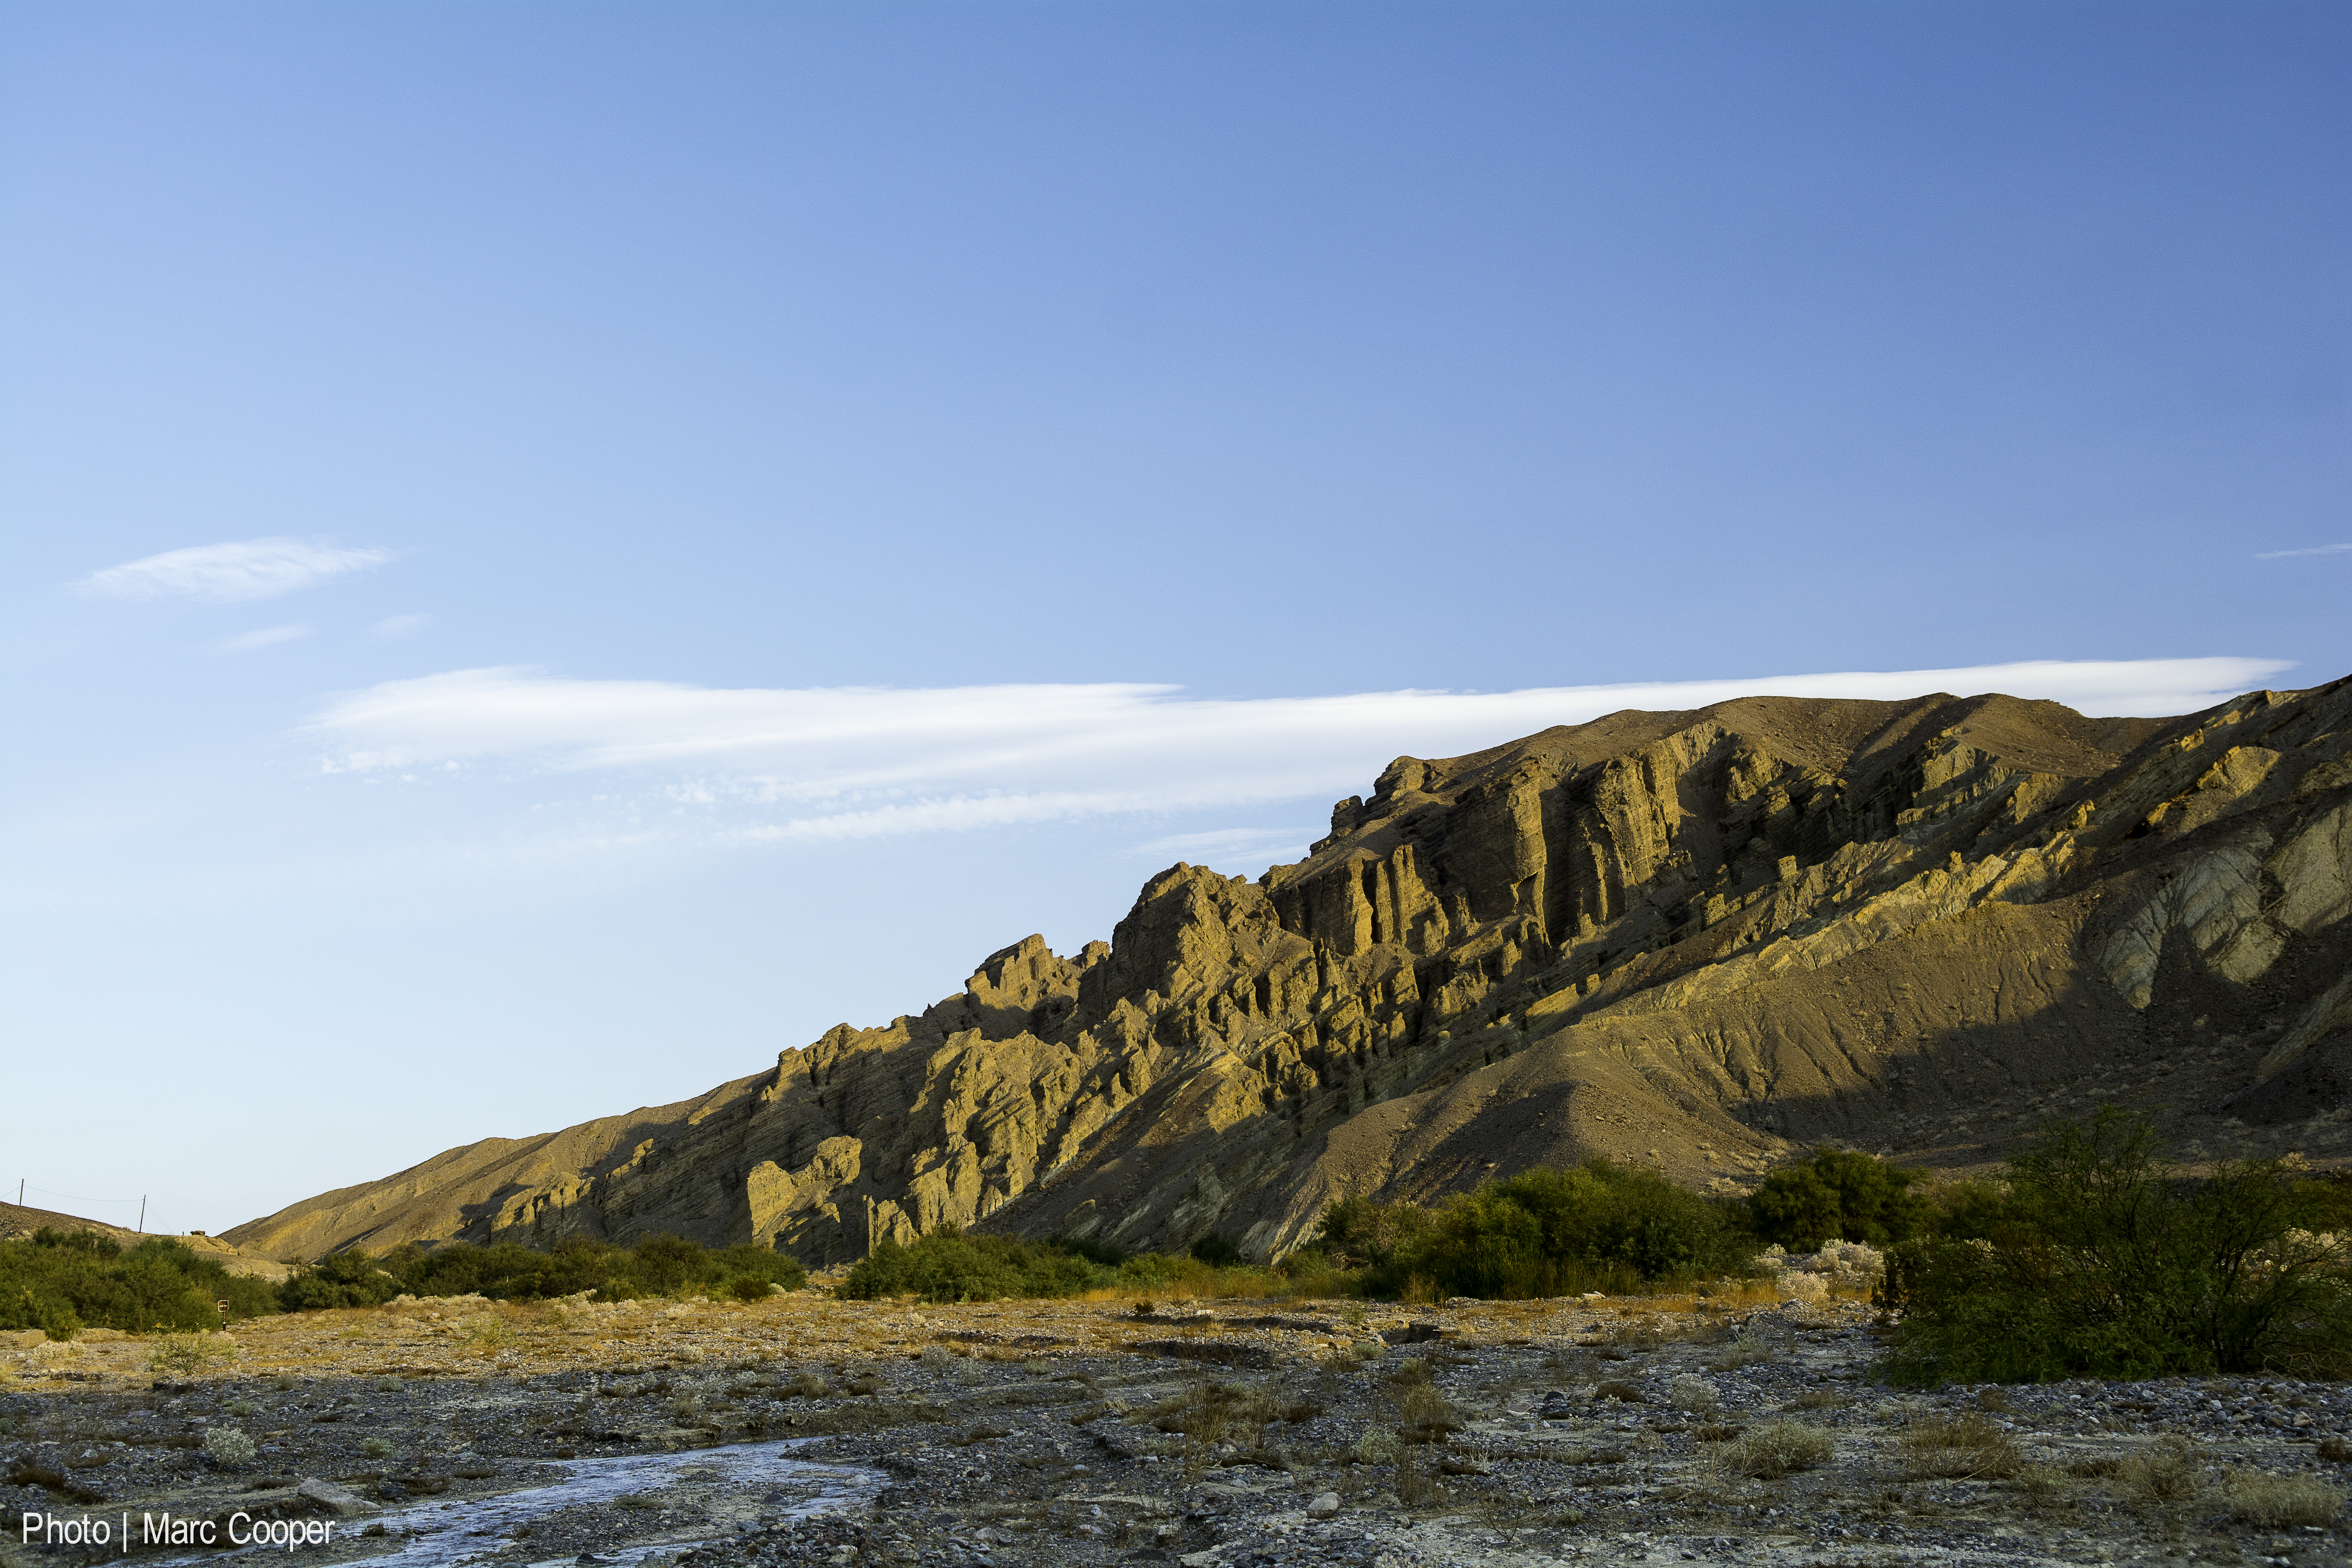
landscape, sea, coast, nature, rock, wilderness, mountain, cloud, sky, sunset, hill, lake, valley, mountain range, cliff, point, death, terrain, ridge, geology, badlands, plateau, zabriskie, fell, loch, cape, landform, geographical feature, mountainous landforms